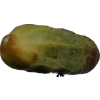
Label: cucumber